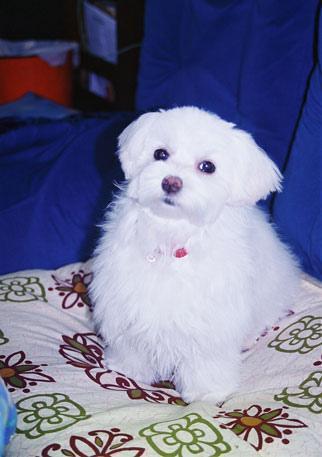
Maltese_dog